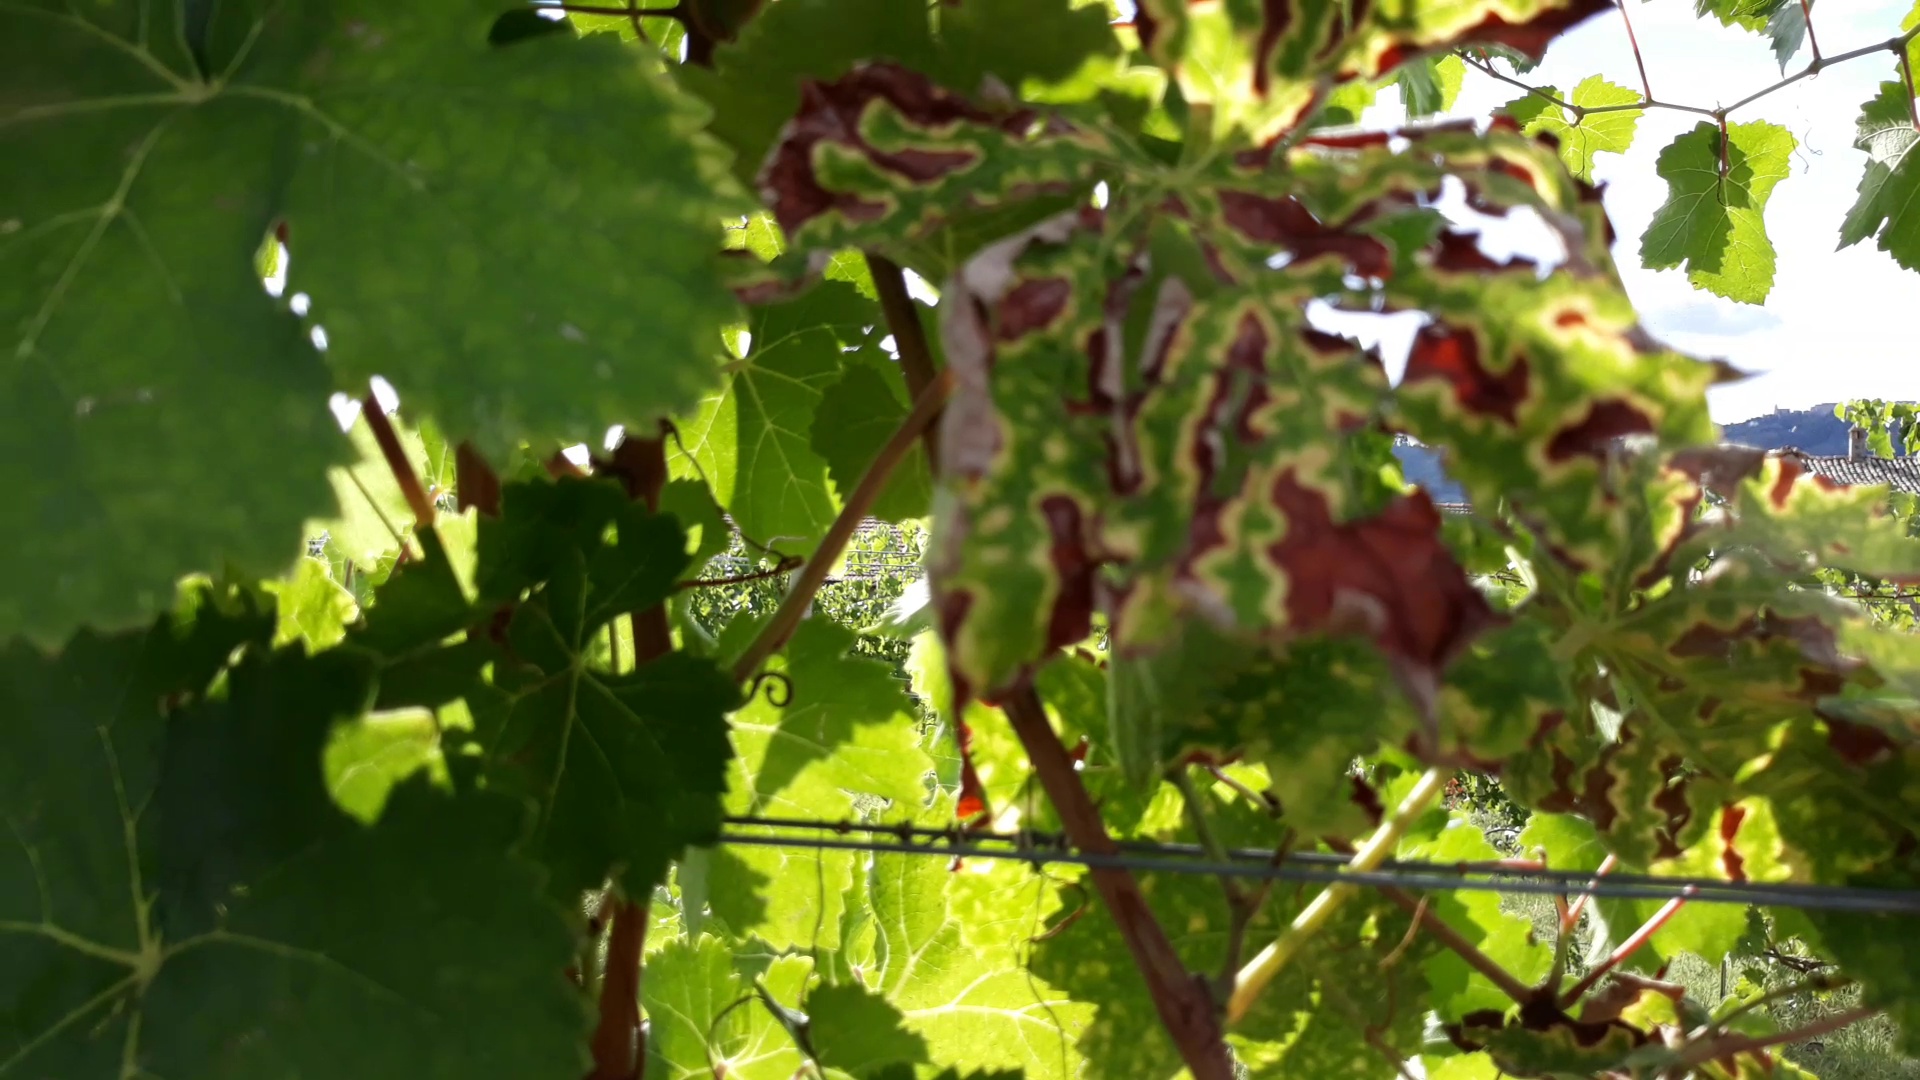
Label: esca